List of psychological laboratories

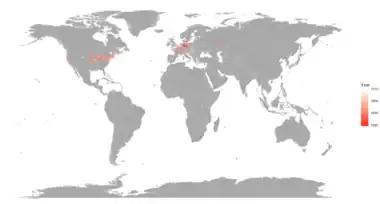
World map showing the establishment of psychological laboratories from 1879 to 1948.

This list presents the establishment of psychological laboratories from 1879 to 1948.